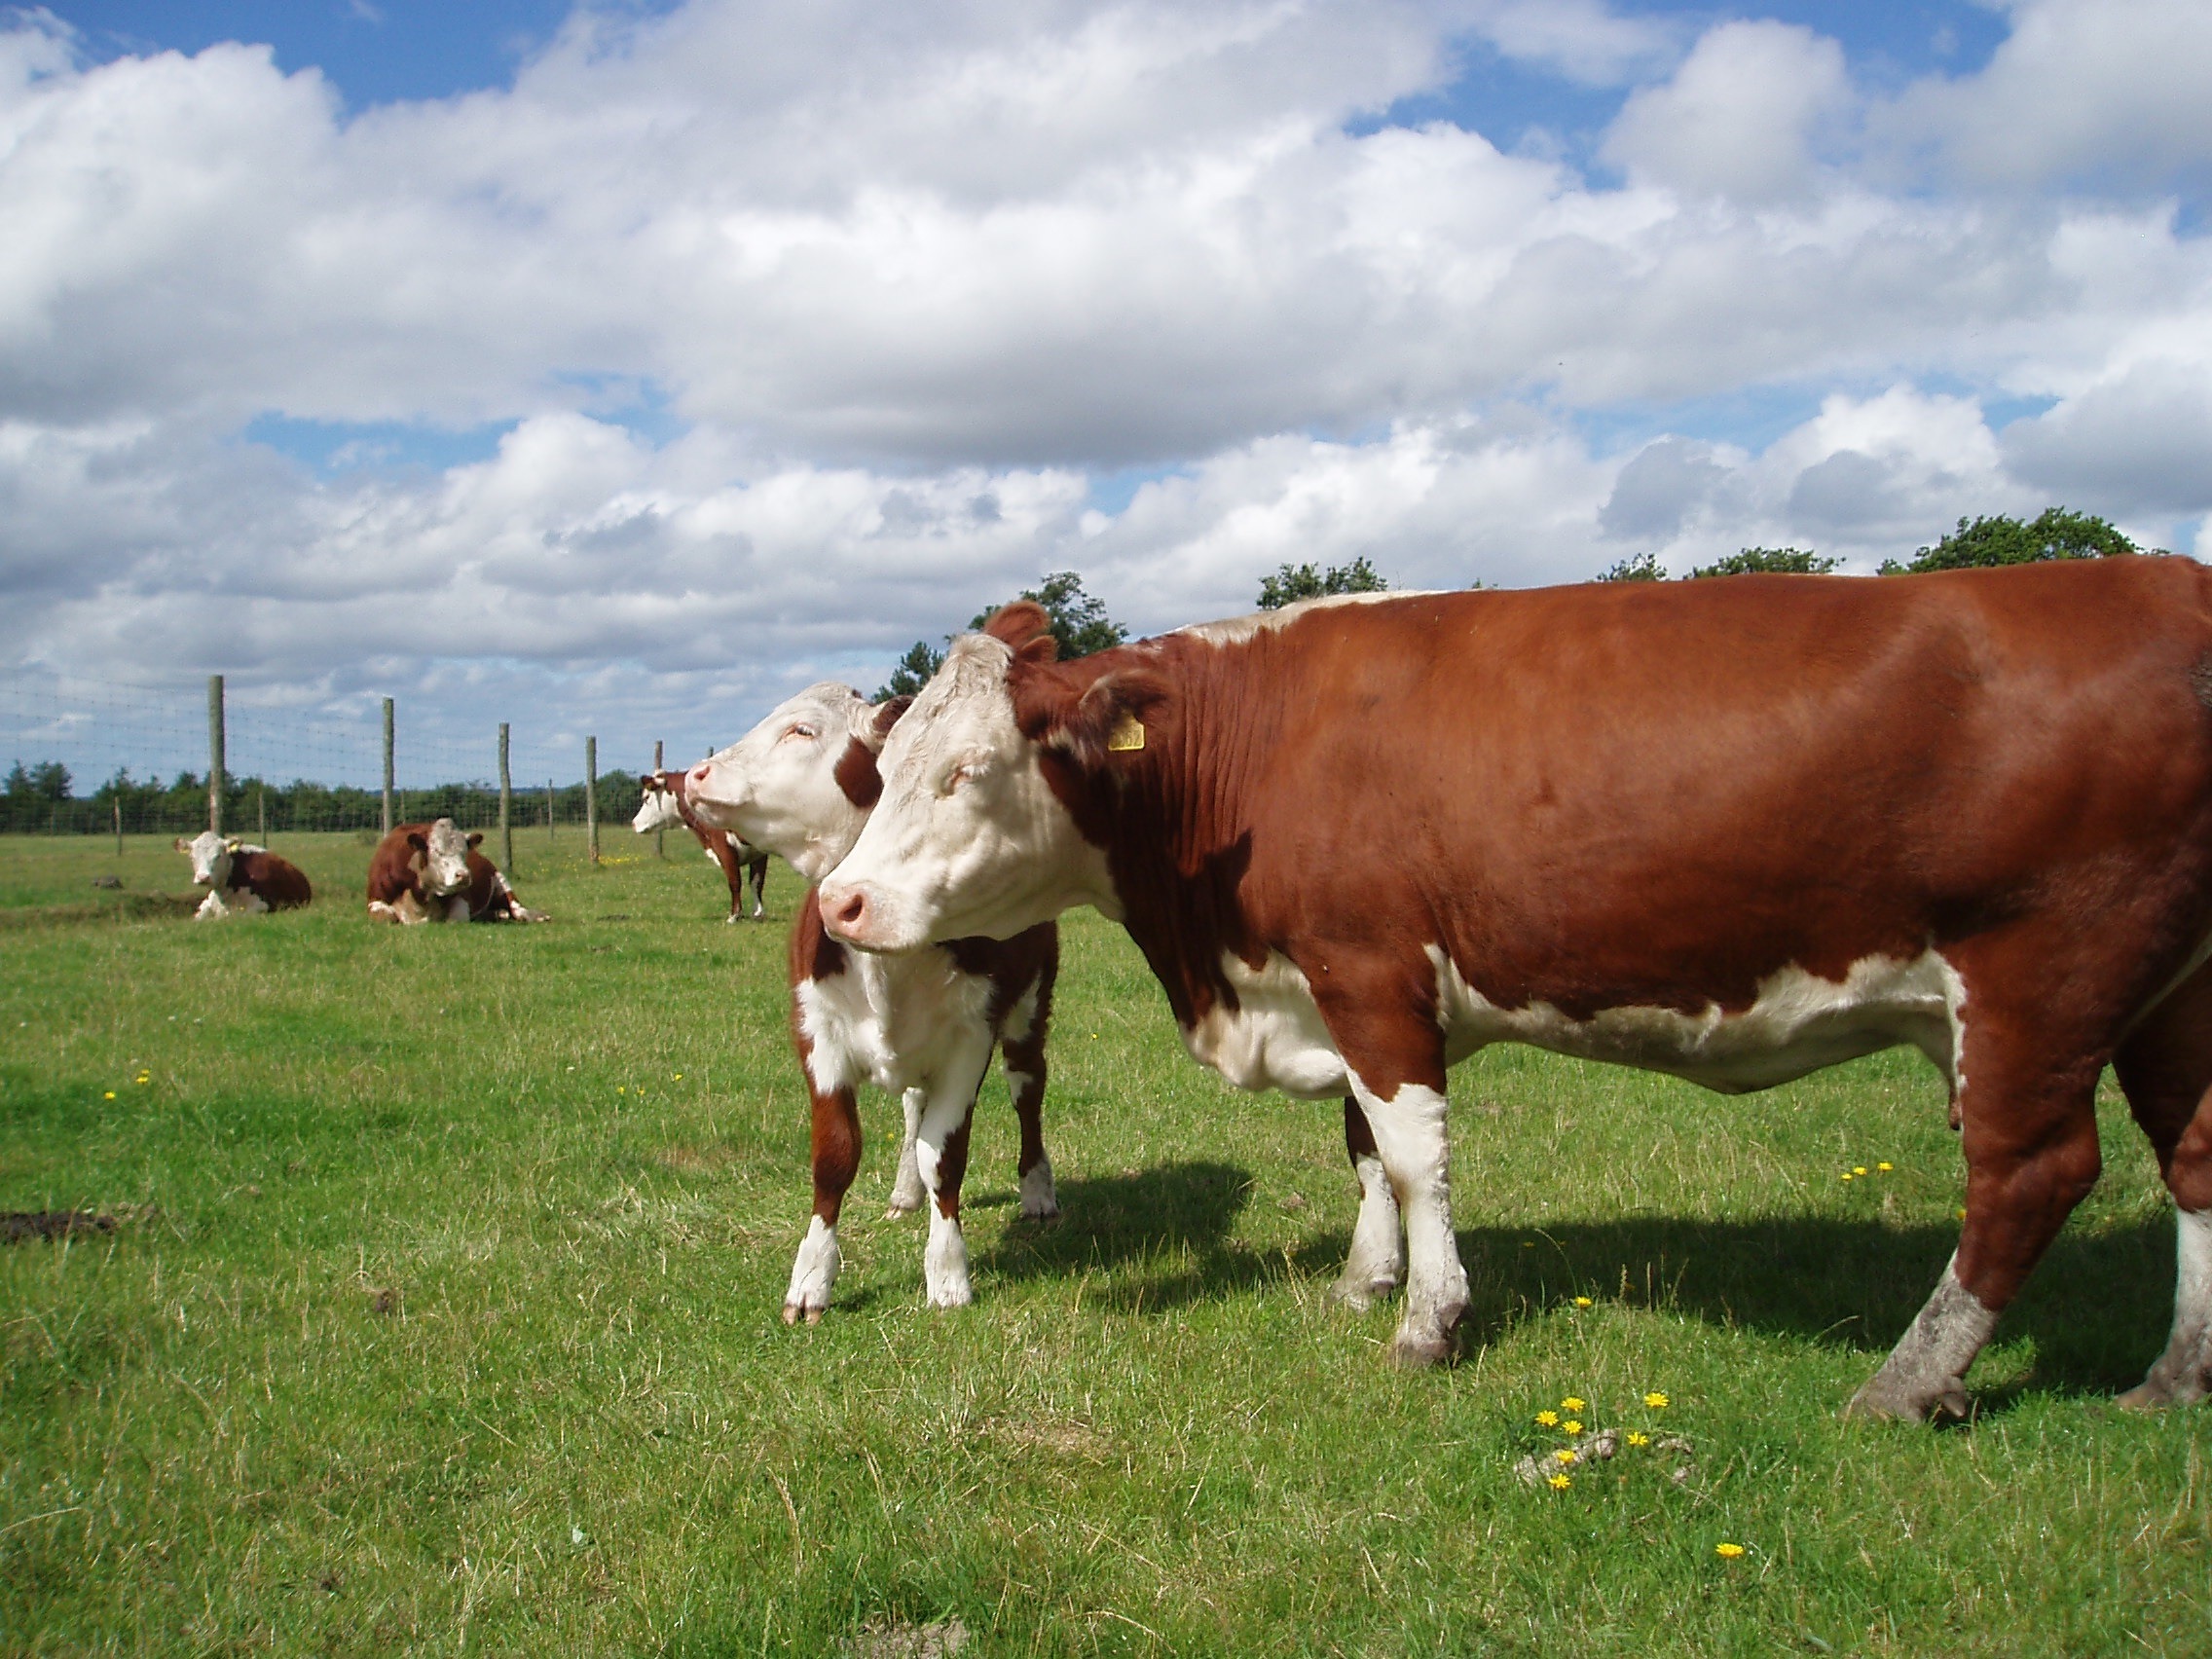
nature, grass, sky, field, farm, meadow, countryside, country, summer, rural, spring, cattle, herd, pasture, grazing, mammal, agriculture, bull, outside, clouds, grassland, denmark, hereford, rural area, dairy cow, cattle like mammal